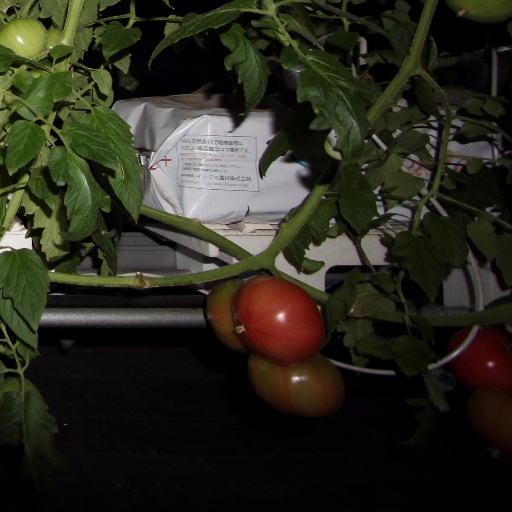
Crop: tomato